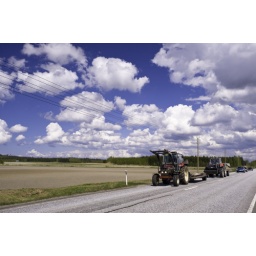
Cumulus clouds and blue sky over road, Karelia, Finland